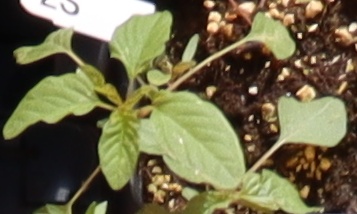
Label: Palmer Amaranth